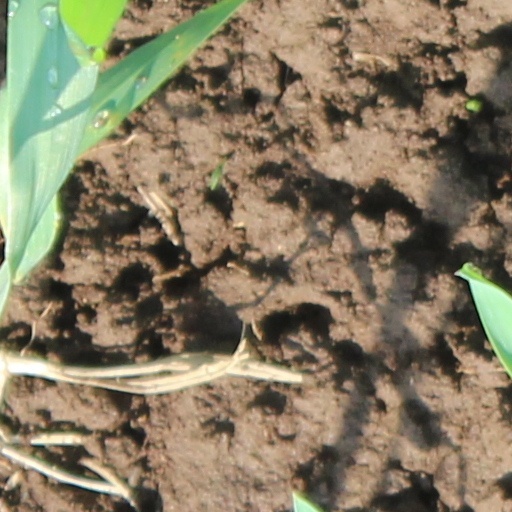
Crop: wheat